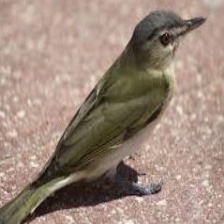
Species: BROWN CREPPER
Scientific name: CERTHIA AMERICANA